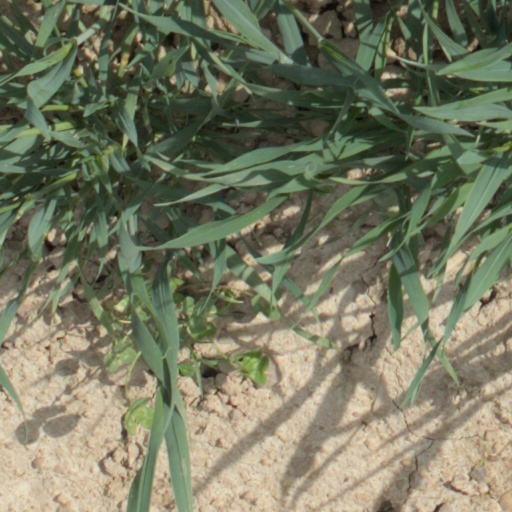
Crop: wheat